The Great Dictator

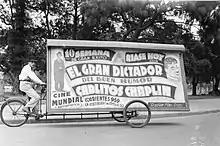
Billboard bicycle of the movie with its title in Spanish, "El gran dictador", in Buenos Aires, 1941

According to Willson, the scene in which Chaplin shaves a customer to "Brahms' Hungarian Dance" No. 5 had been filmed before he arrived, using a phonograph record for timing. Willson's task was to re-record it with the full studio orchestra, fitting the music to the action. They had planned to do it painstakingly, recording eight measures or less at a time, after running through the whole scene to get the overall idea. Chaplin decided to record the run-through in case anything was usable. Willson later wrote, "by dumb luck we had managed to catch every movement, and that was the first and only 'take' made of the scene, the one used in the finished picture".